A Funny Thing Happened on the Way to the Forum

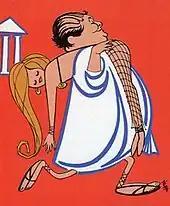
Graphic from the original Broadway cast album

In ancient Rome, some neighbors live in three adjacent houses. In the center is the house of Senex, who lives there with wife Domina, son Hero, and several slaves, including head slave Hysterium and the musical's main character Pseudolus. A slave belonging to Hero, Pseudolus wishes to buy, win, or steal his freedom. One of the neighboring houses is owned by Marcus Lycus, who is a buyer and seller of beautiful women; the other belongs to the ancient Erronius, who is abroad searching for his long-lost children (stolen in infancy by pirates).